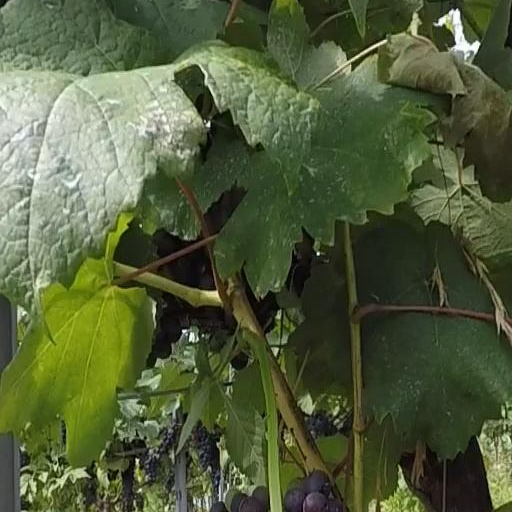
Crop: grape